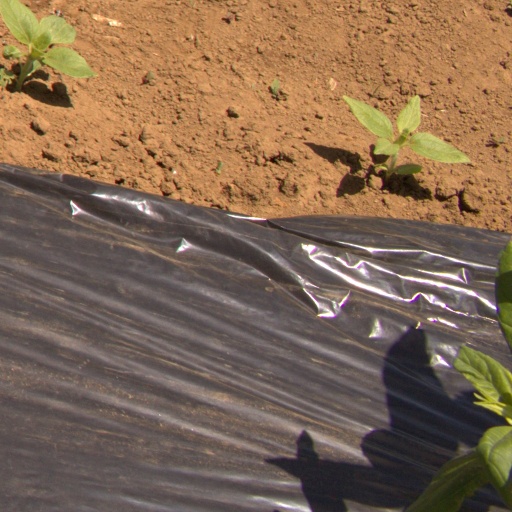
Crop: Jerusalem artichoke